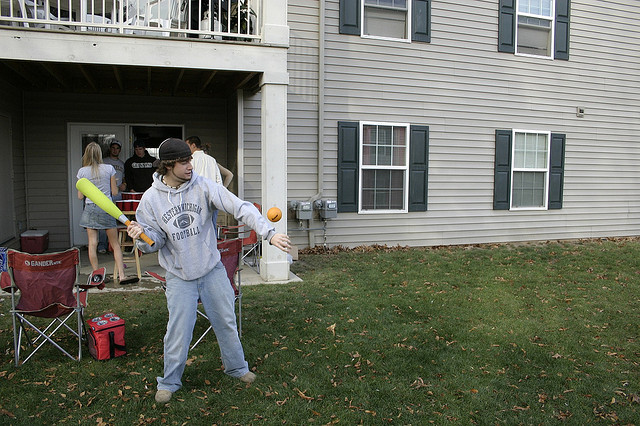
một người đàn ông đang vung gậy để đánh quả bóng